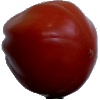
Label: Tomato Heart 1